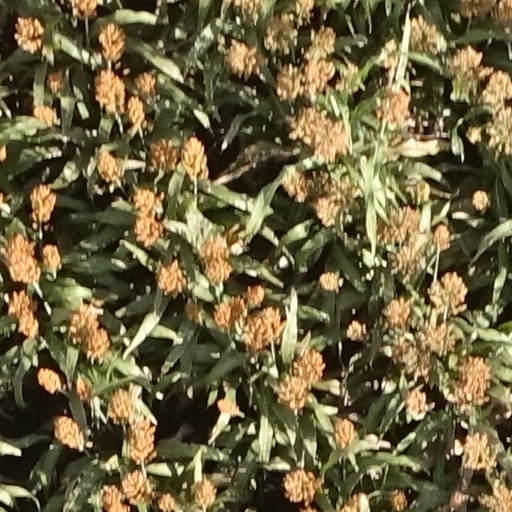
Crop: sorghum